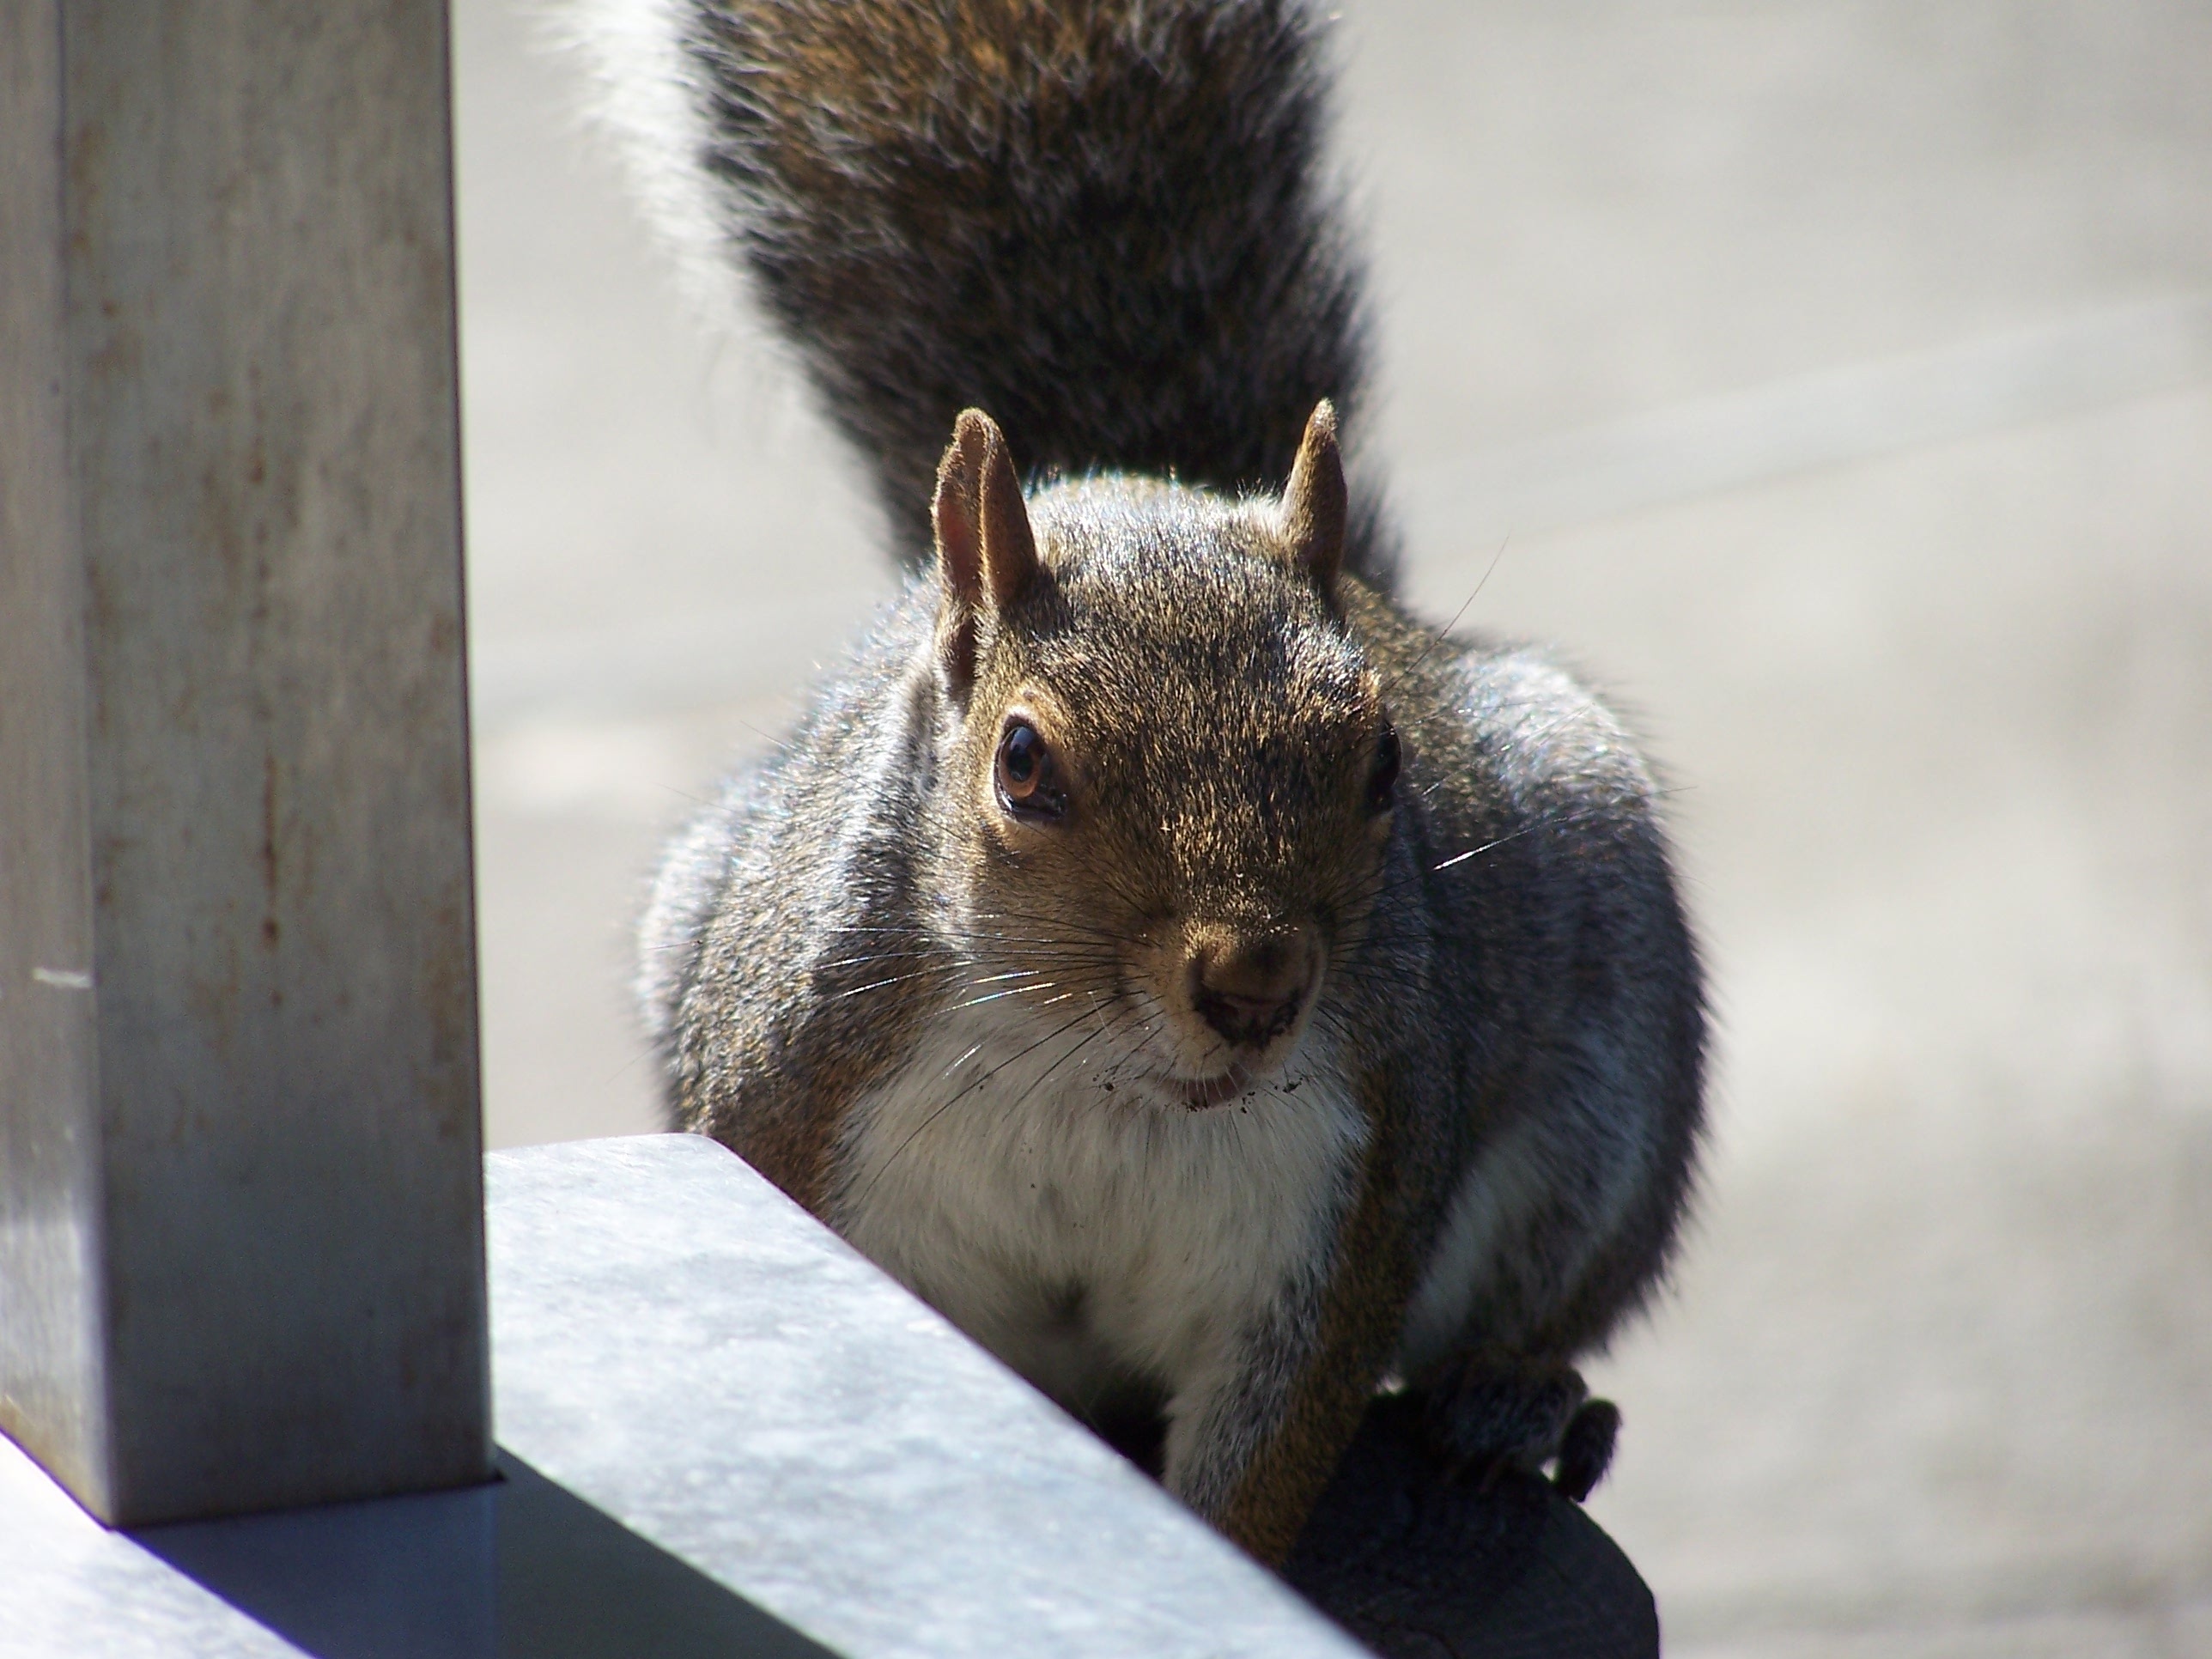
nature, outdoor, animal, cute, looking, wildlife, fur, fluffy, brown, mammal, squirrel, rodent, fauna, whiskers, furry, vertebrate, muridae